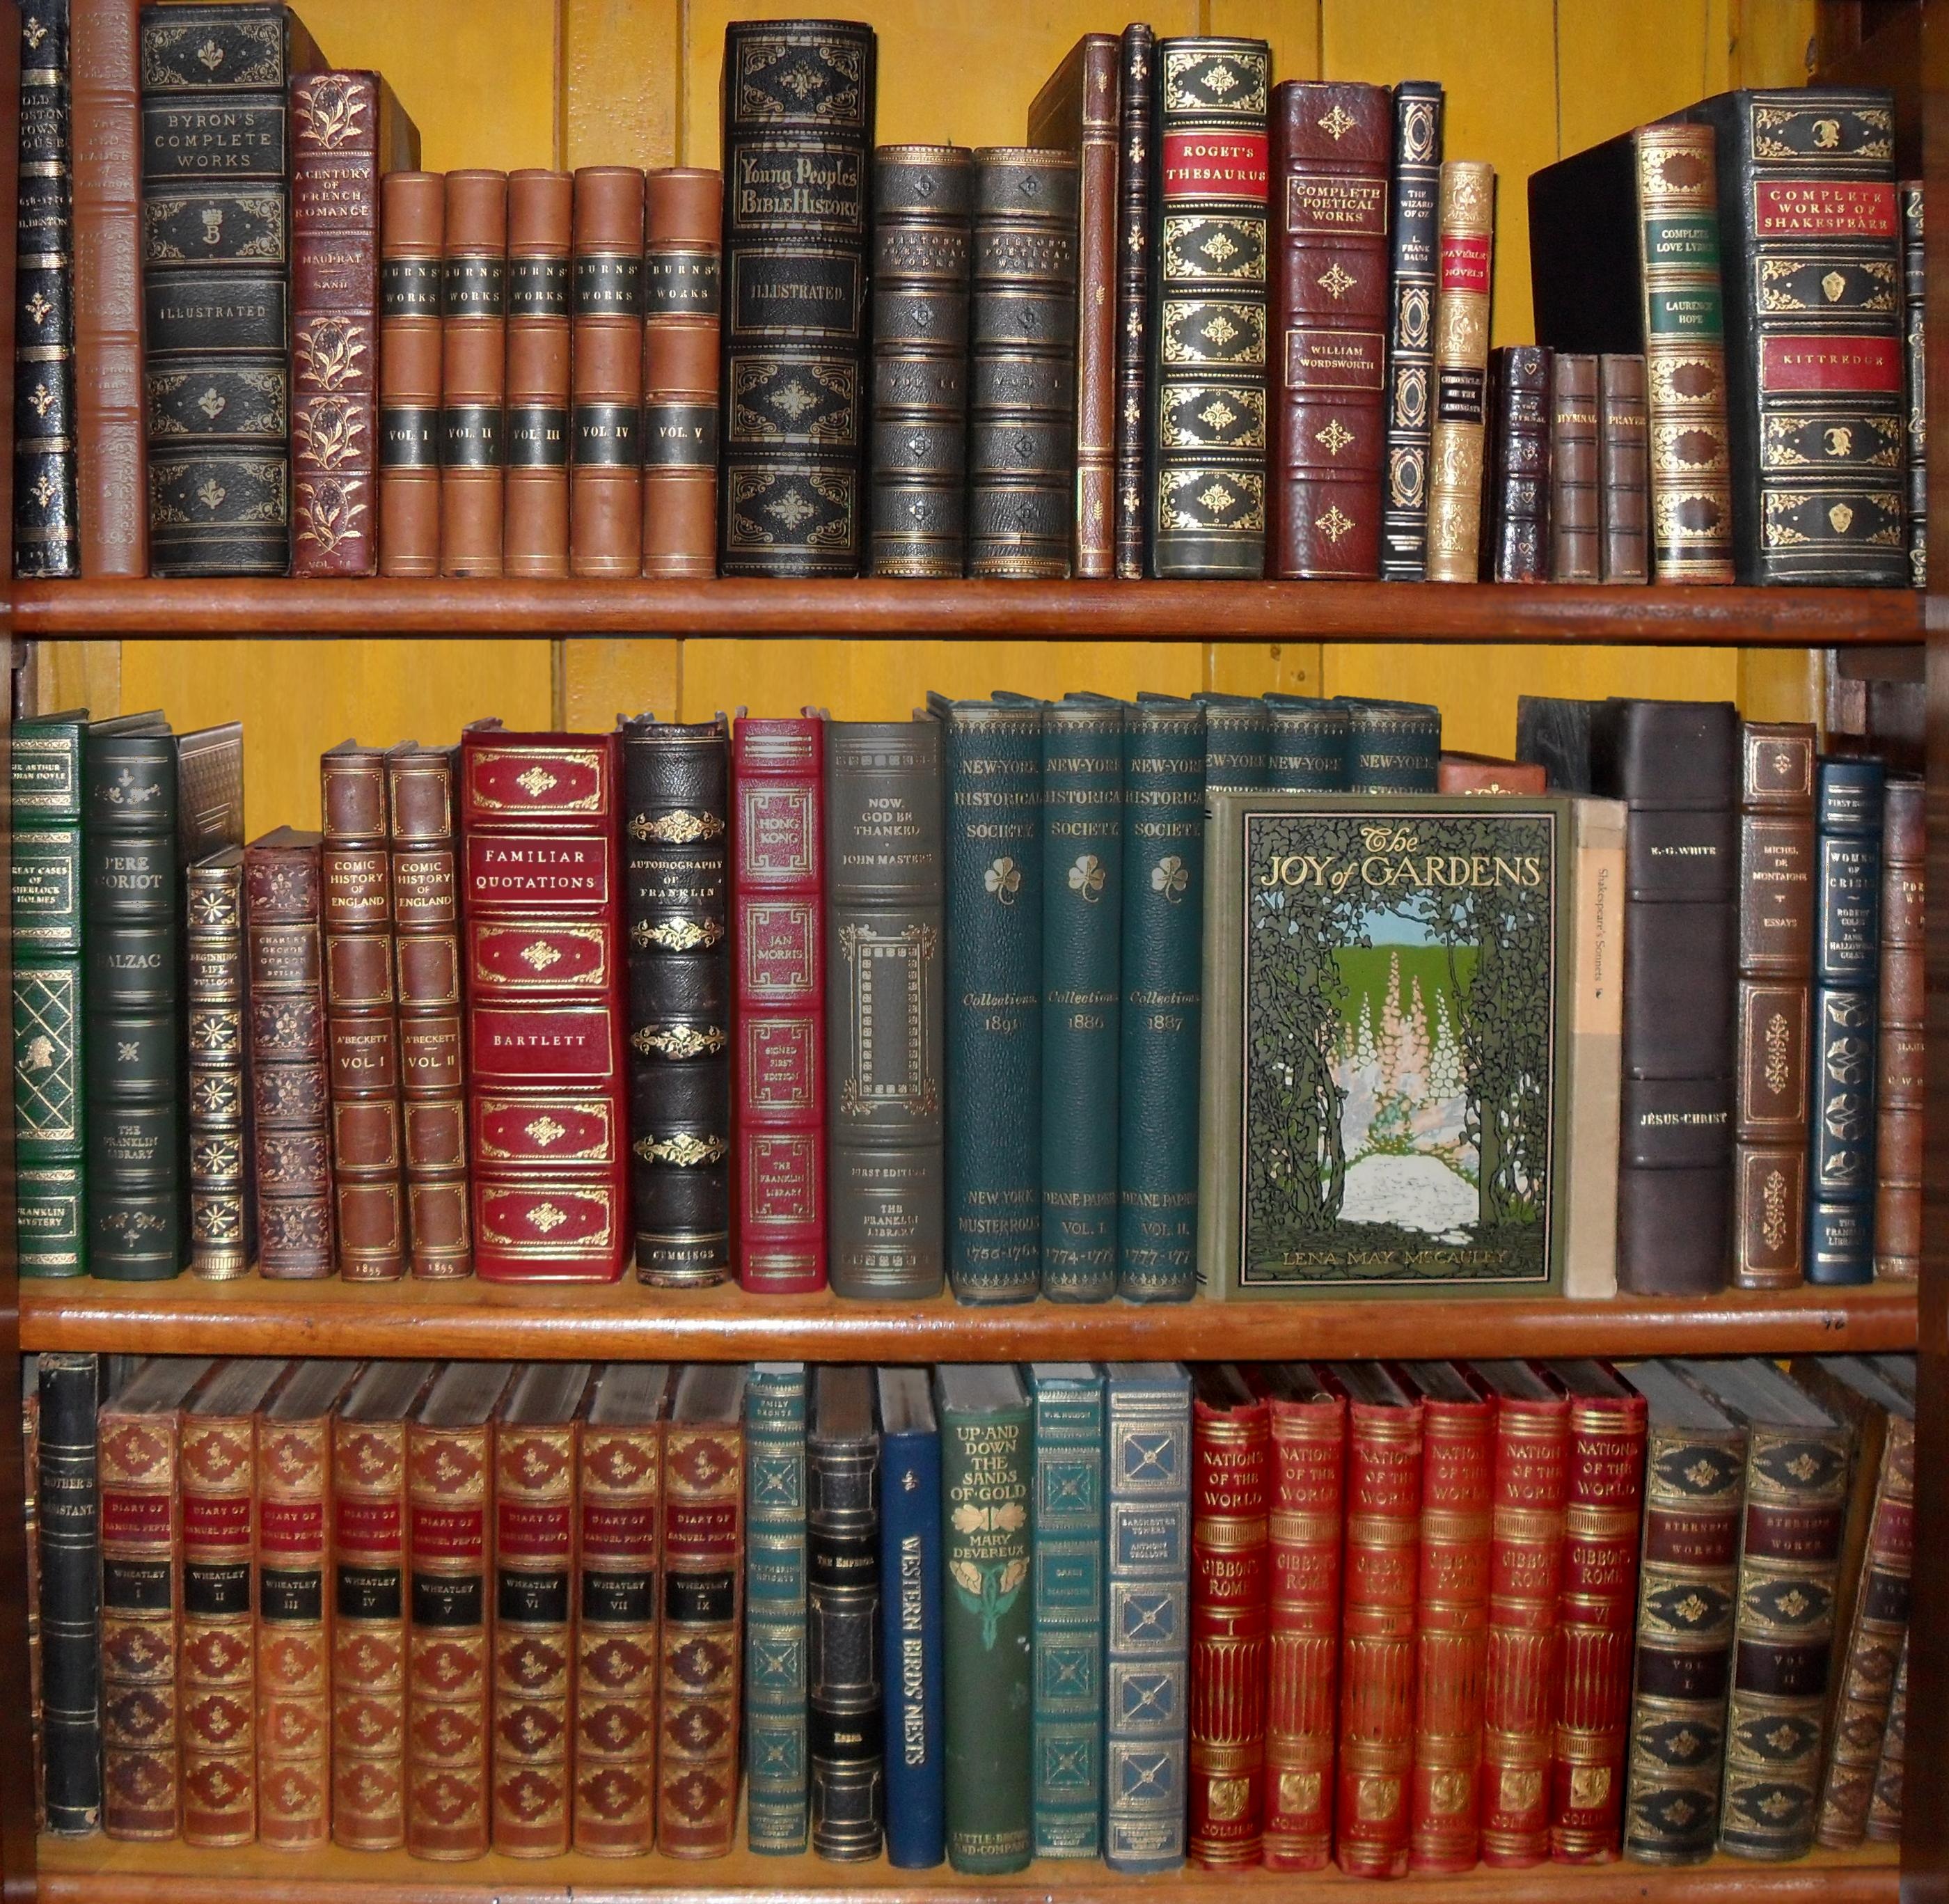
book, vintage, antique, pattern, red, shelf, furniture, bookshelf, bookcase, literature, library, books, elegant, shelving, classic, bookshop, aged, volumes, bookselling